Hermann Ilgen

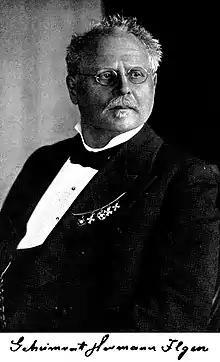
Hermann Ilgen

Friedrich Hermann Ilgen (22 July 1856 in Wurzen - 15 April 1940 in Dresden) was a German pharmacist, businessman and patron of art and sport.